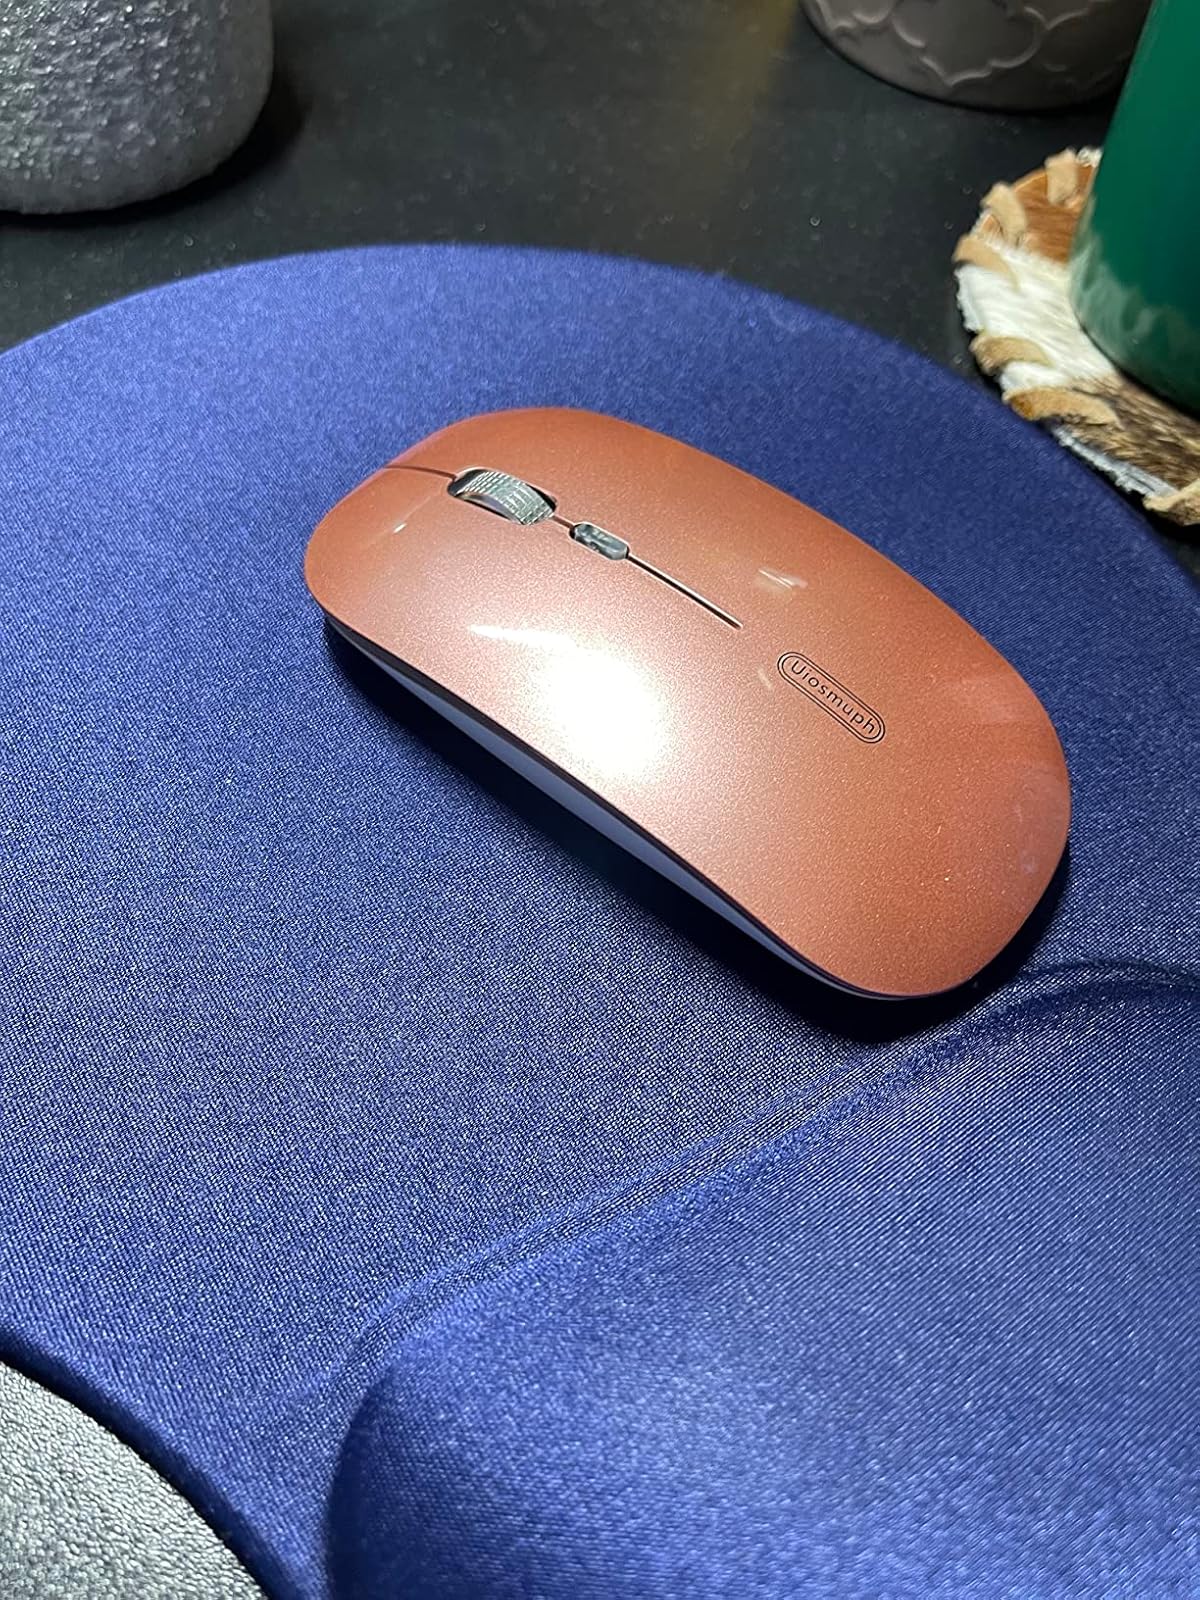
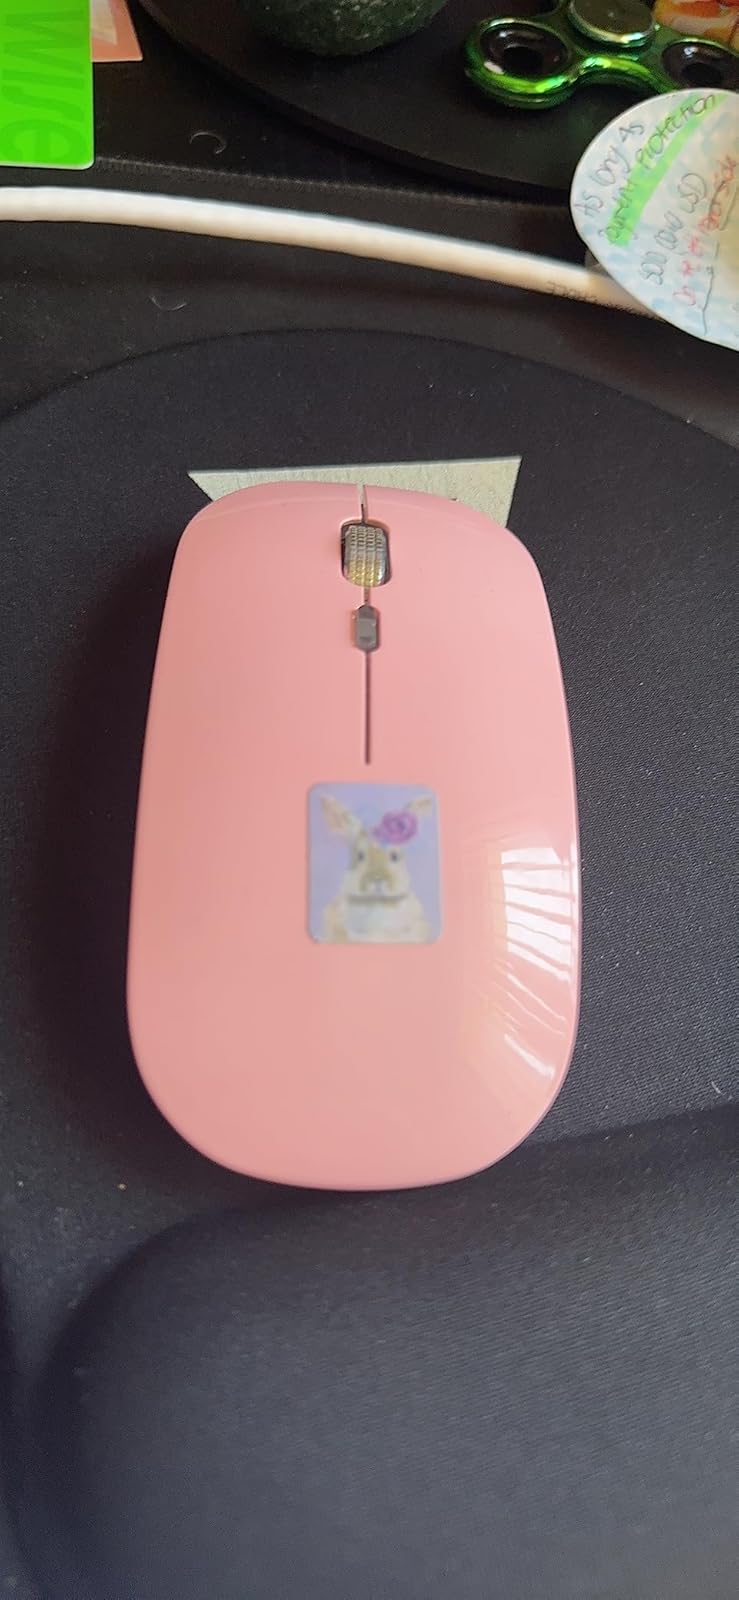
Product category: mouse
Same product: no